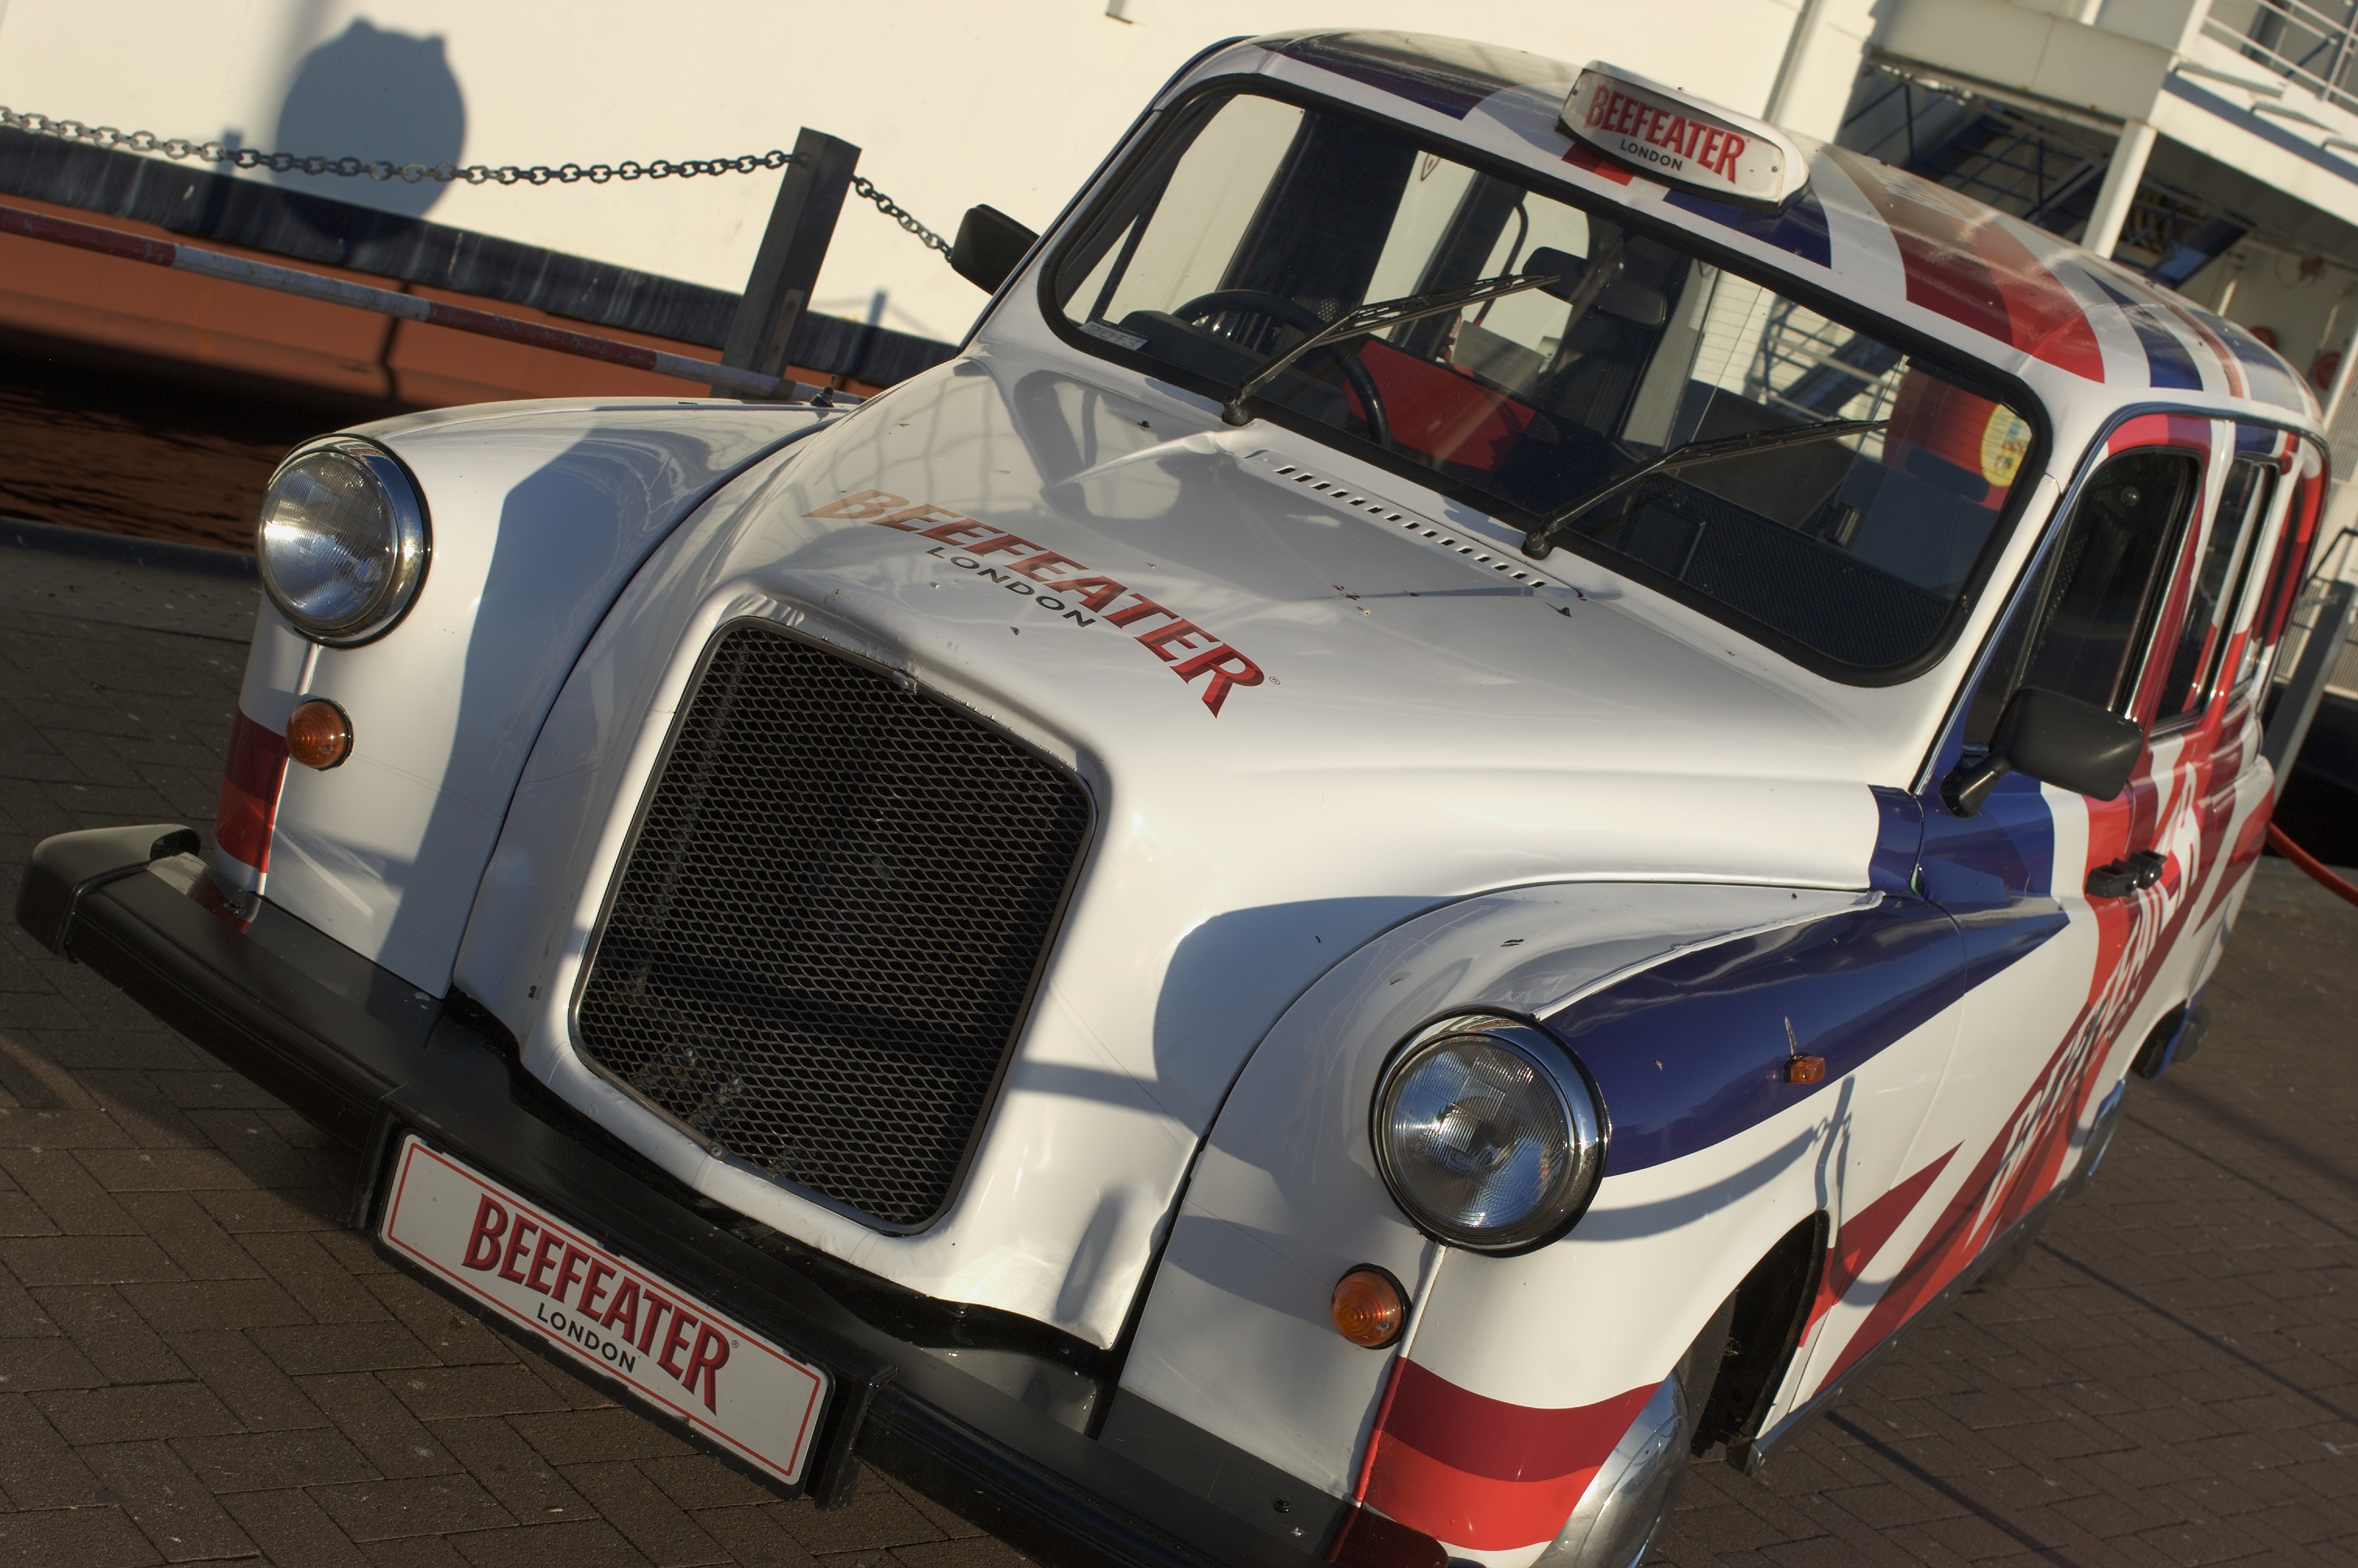
car, vehicle, motor vehicle, vintage car, 2013, 35mm, sedan, rawtherapee, pentax, classic, convertible, fahrzeug, lenstagged, steffenzahn, f24, 35mmf24, k100d, justpentax, smcpentaxda35mmf24al, pentaxda35mmf24al, smcpentaxda12435mmal, smcpdal35mmf24al, iamflickr, antique car, off road vehicle, land vehicle, automobile make, compact car, luxury vehicle, austin fx4